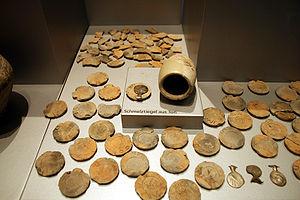
On entend par chute du limes de Germanie l'abandon par les Romains vers le milieu du IIIᵉ siècle du limes de Germanie qu'ils avaient construit depuis le Iᵉʳ siècle, ainsi que leur retraite de ce territoire d'empire vers l'arrière-pays à ce moment-là.
Le Dominikanermuseum Rottweil, ou musée dominicain à Rottweil est un musée, situé à Rottweil, dans le Land du Bade-Wurtemberg. Il est une succursale du Landesmuseum Württemberg et dépend également du Archäologisches Landesmuseum Baden-Württemberg.
Le faux-monnayage est la contrefaçon de monnaie, et, sur le plan légal et judiciaire, l’infraction consistant à fabriquer, à détenir ou à utiliser de la fausse monnaie.